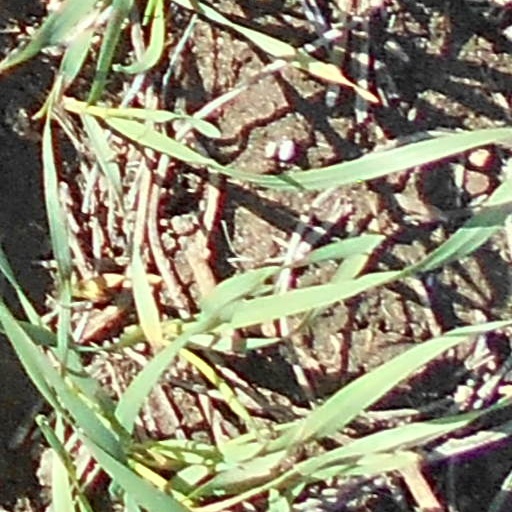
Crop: wheat